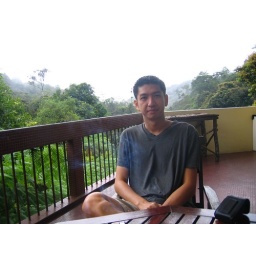
Enjoying the mountain greenery at Kinabalu Park over a fag and a cup of joe